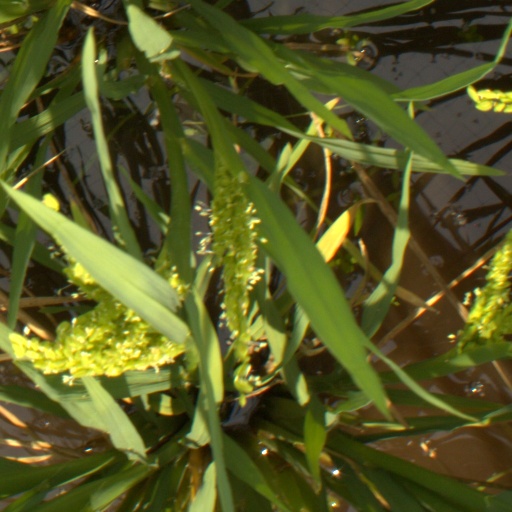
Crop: rice